National Museum of the Philippines

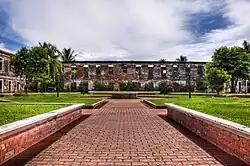
Zamboanga National Museum

The American-supervised Philippine Commission established the Insular Museum of Ethnology, Natural History, and Commerce under the Department of Public Instruction on October 29, 1901, through Act No. 284, to replace the museum library. The Insular Museum was founded to complement the Bureau of Non-Christian Tribes, which was later renamed as the Bureau of Ethnological Survey. After the Louisiana Purchase Exposition of 1904, the Insular Museum was renamed to the Philippine Museum. The Bureau of Ethnological Survey was abolished as a separate bureau and was reorganized as the Division of Ethnology under the Bureau of Education in 1905. It was subsequently moved to the Bureau of Science in 1906.